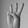
ASL letter: W